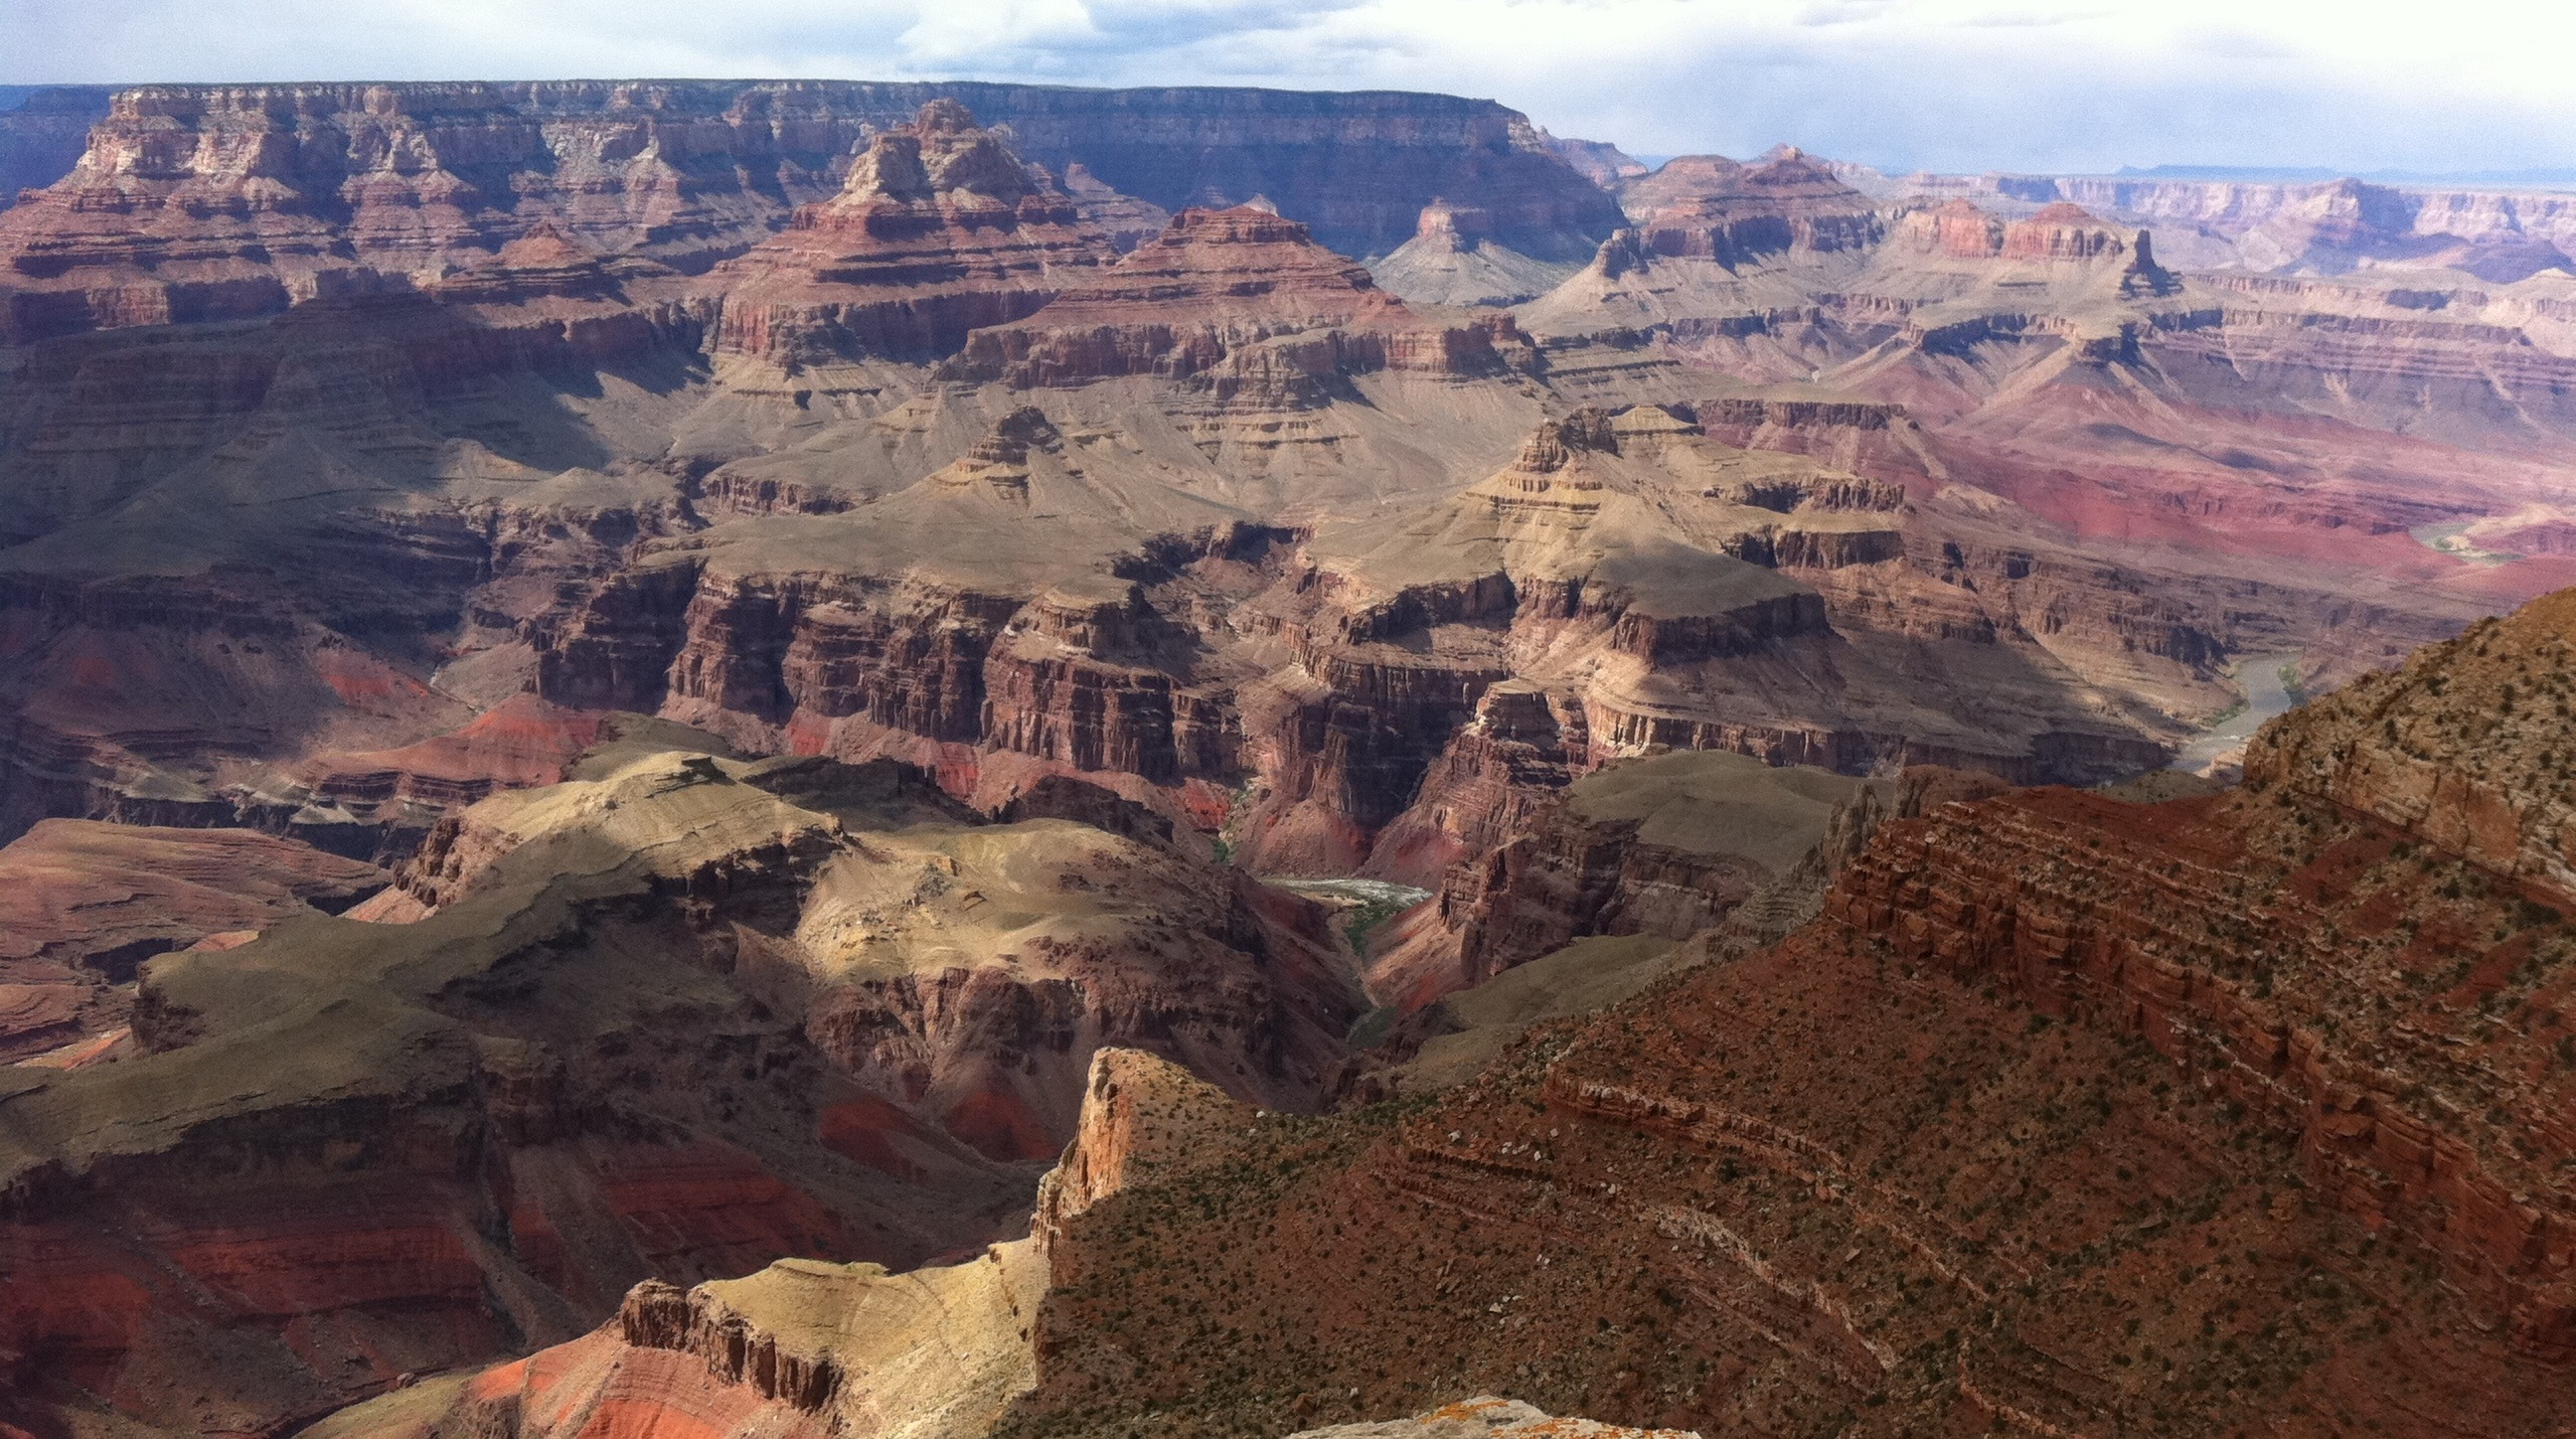
formation, arch, canyon, terrain, geology, badlands, plateau, grandcanyon, wadi, landform, geographical feature